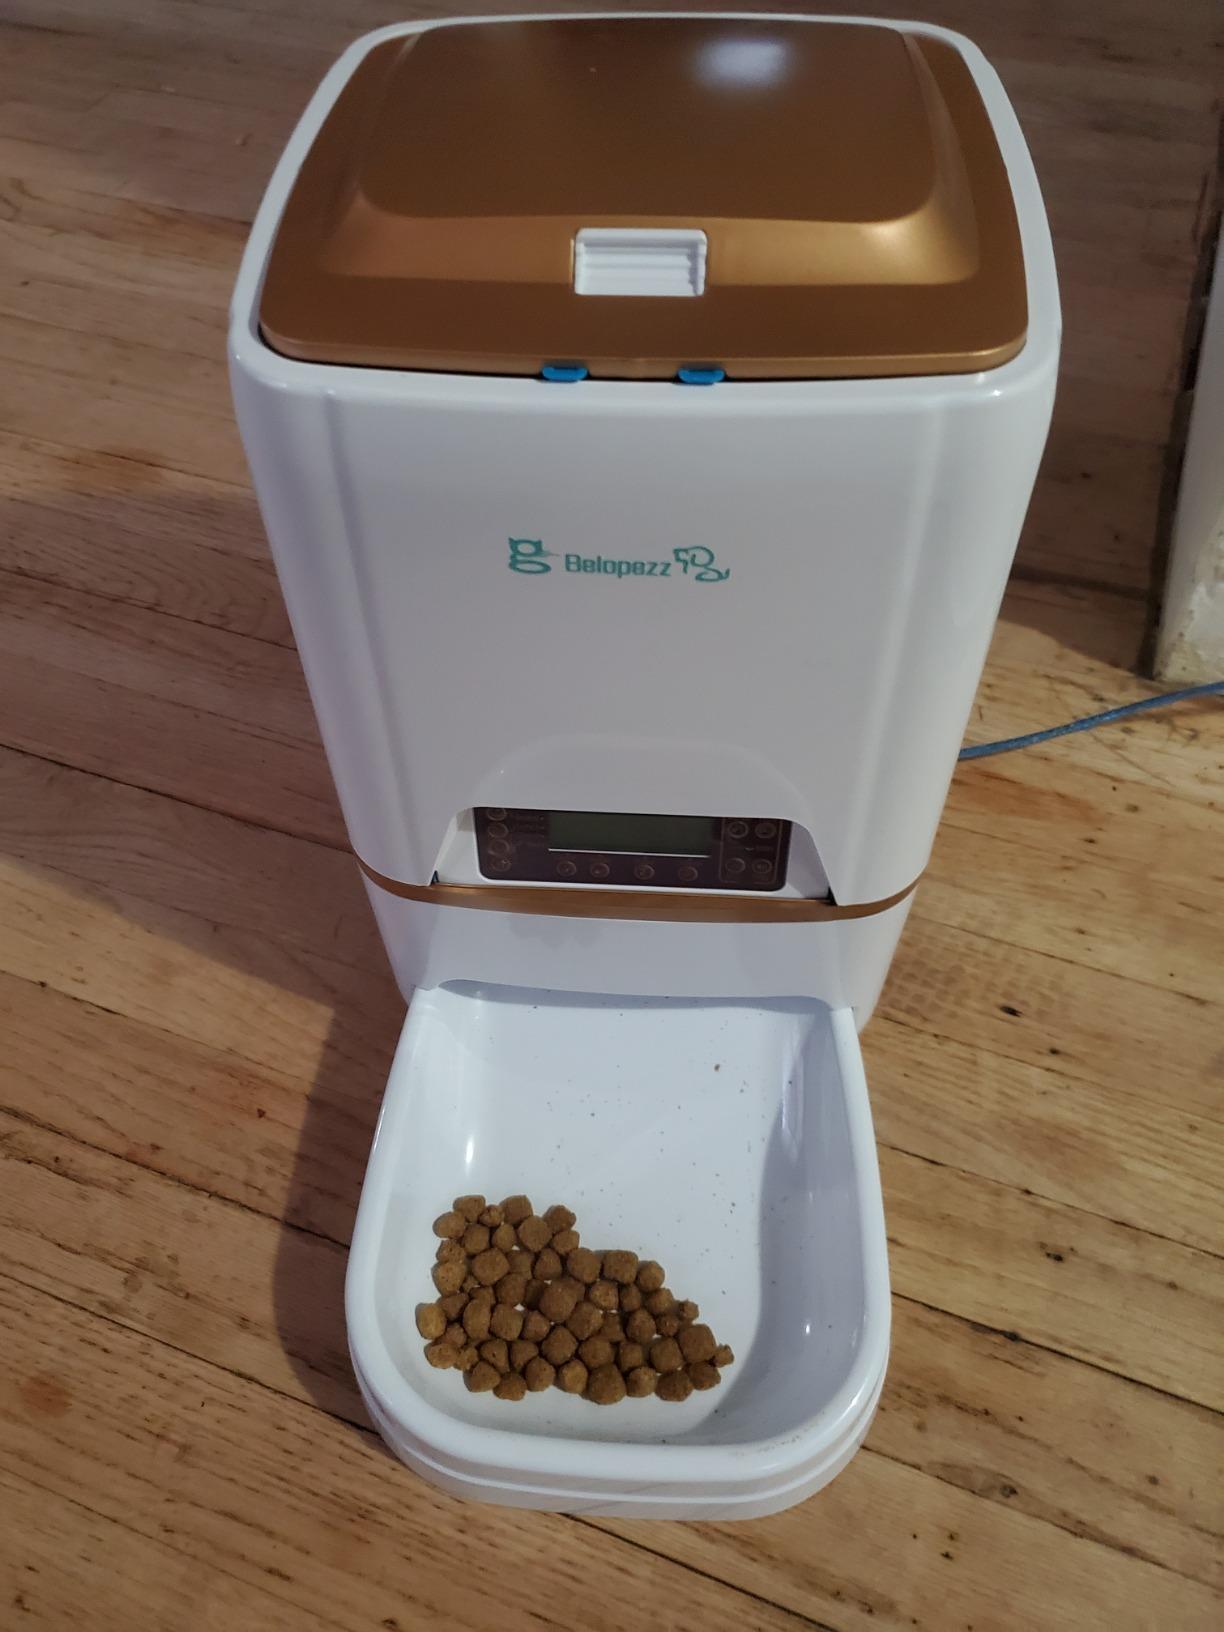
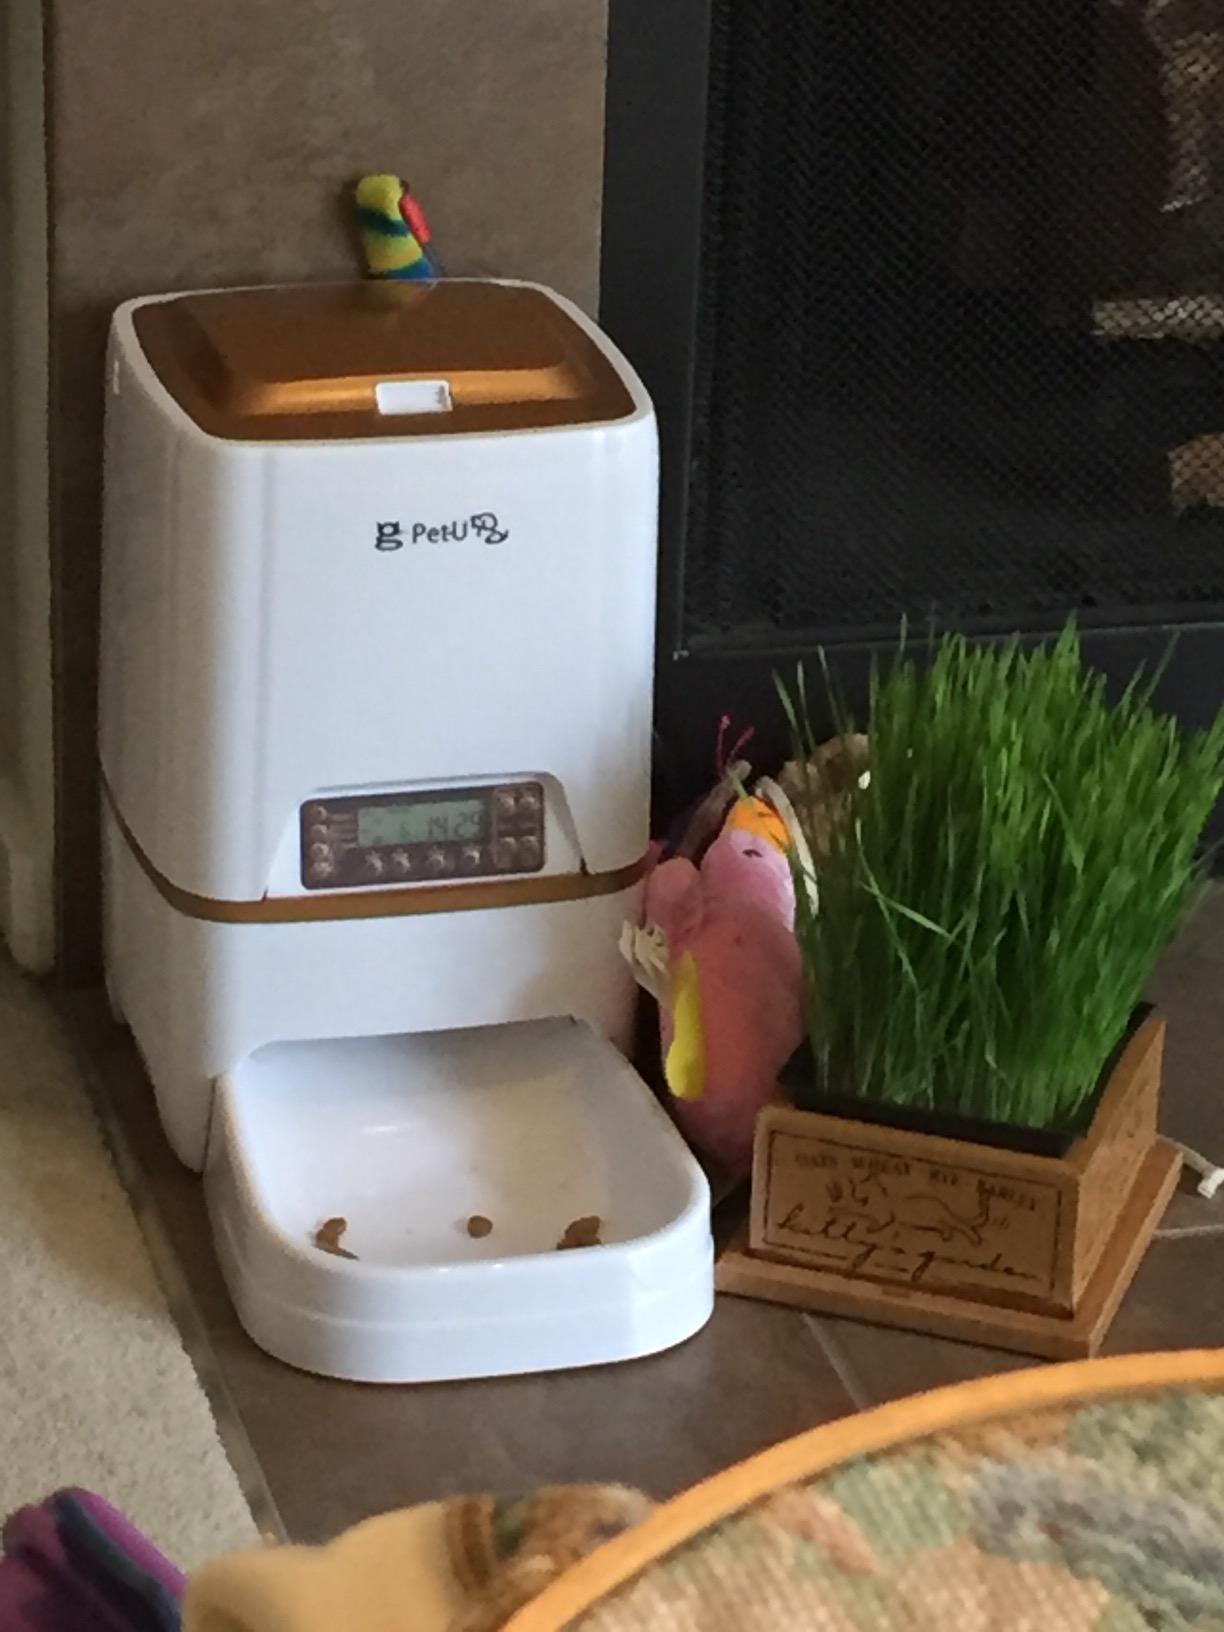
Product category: items_feeder
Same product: no